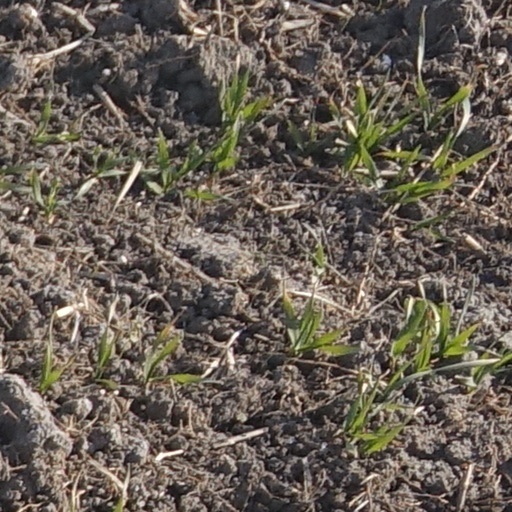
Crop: wheat